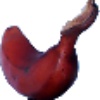
Label: Banana Red 1